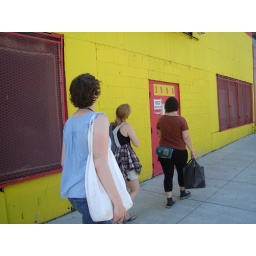
Walking by yellow building